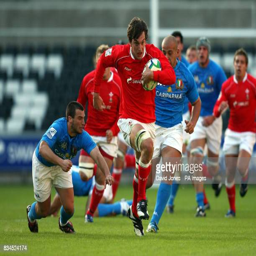
athlete breaks through the defence during the match